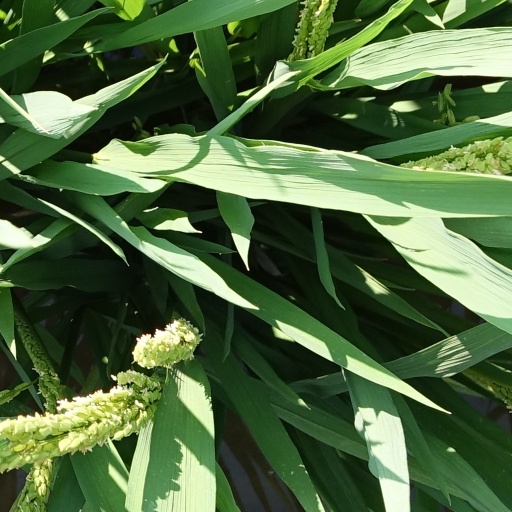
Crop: rice